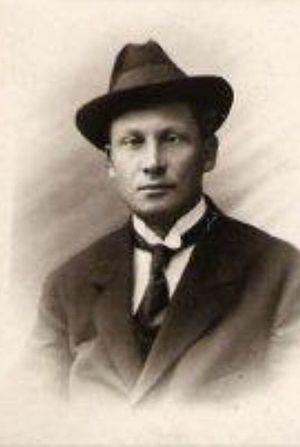
Ferdinando Pietro Paolo Bosso, né le 1ᵉʳ juin 1878 à Naples et mort le 13 février 1967 à Paris est un journaliste, homme politique du Parti socialiste italien et partisan antifasciste italien.